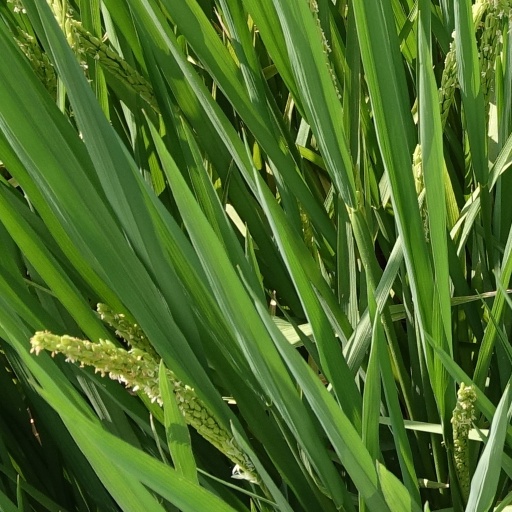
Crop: rice